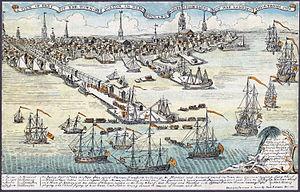
La province de la baie du Massachusetts était une colonie de la couronne organisée le 7 octobre 1691 en Amérique du Nord par Guillaume III et son épouse Marie II, souverains d'Angleterre et d'Écosse.